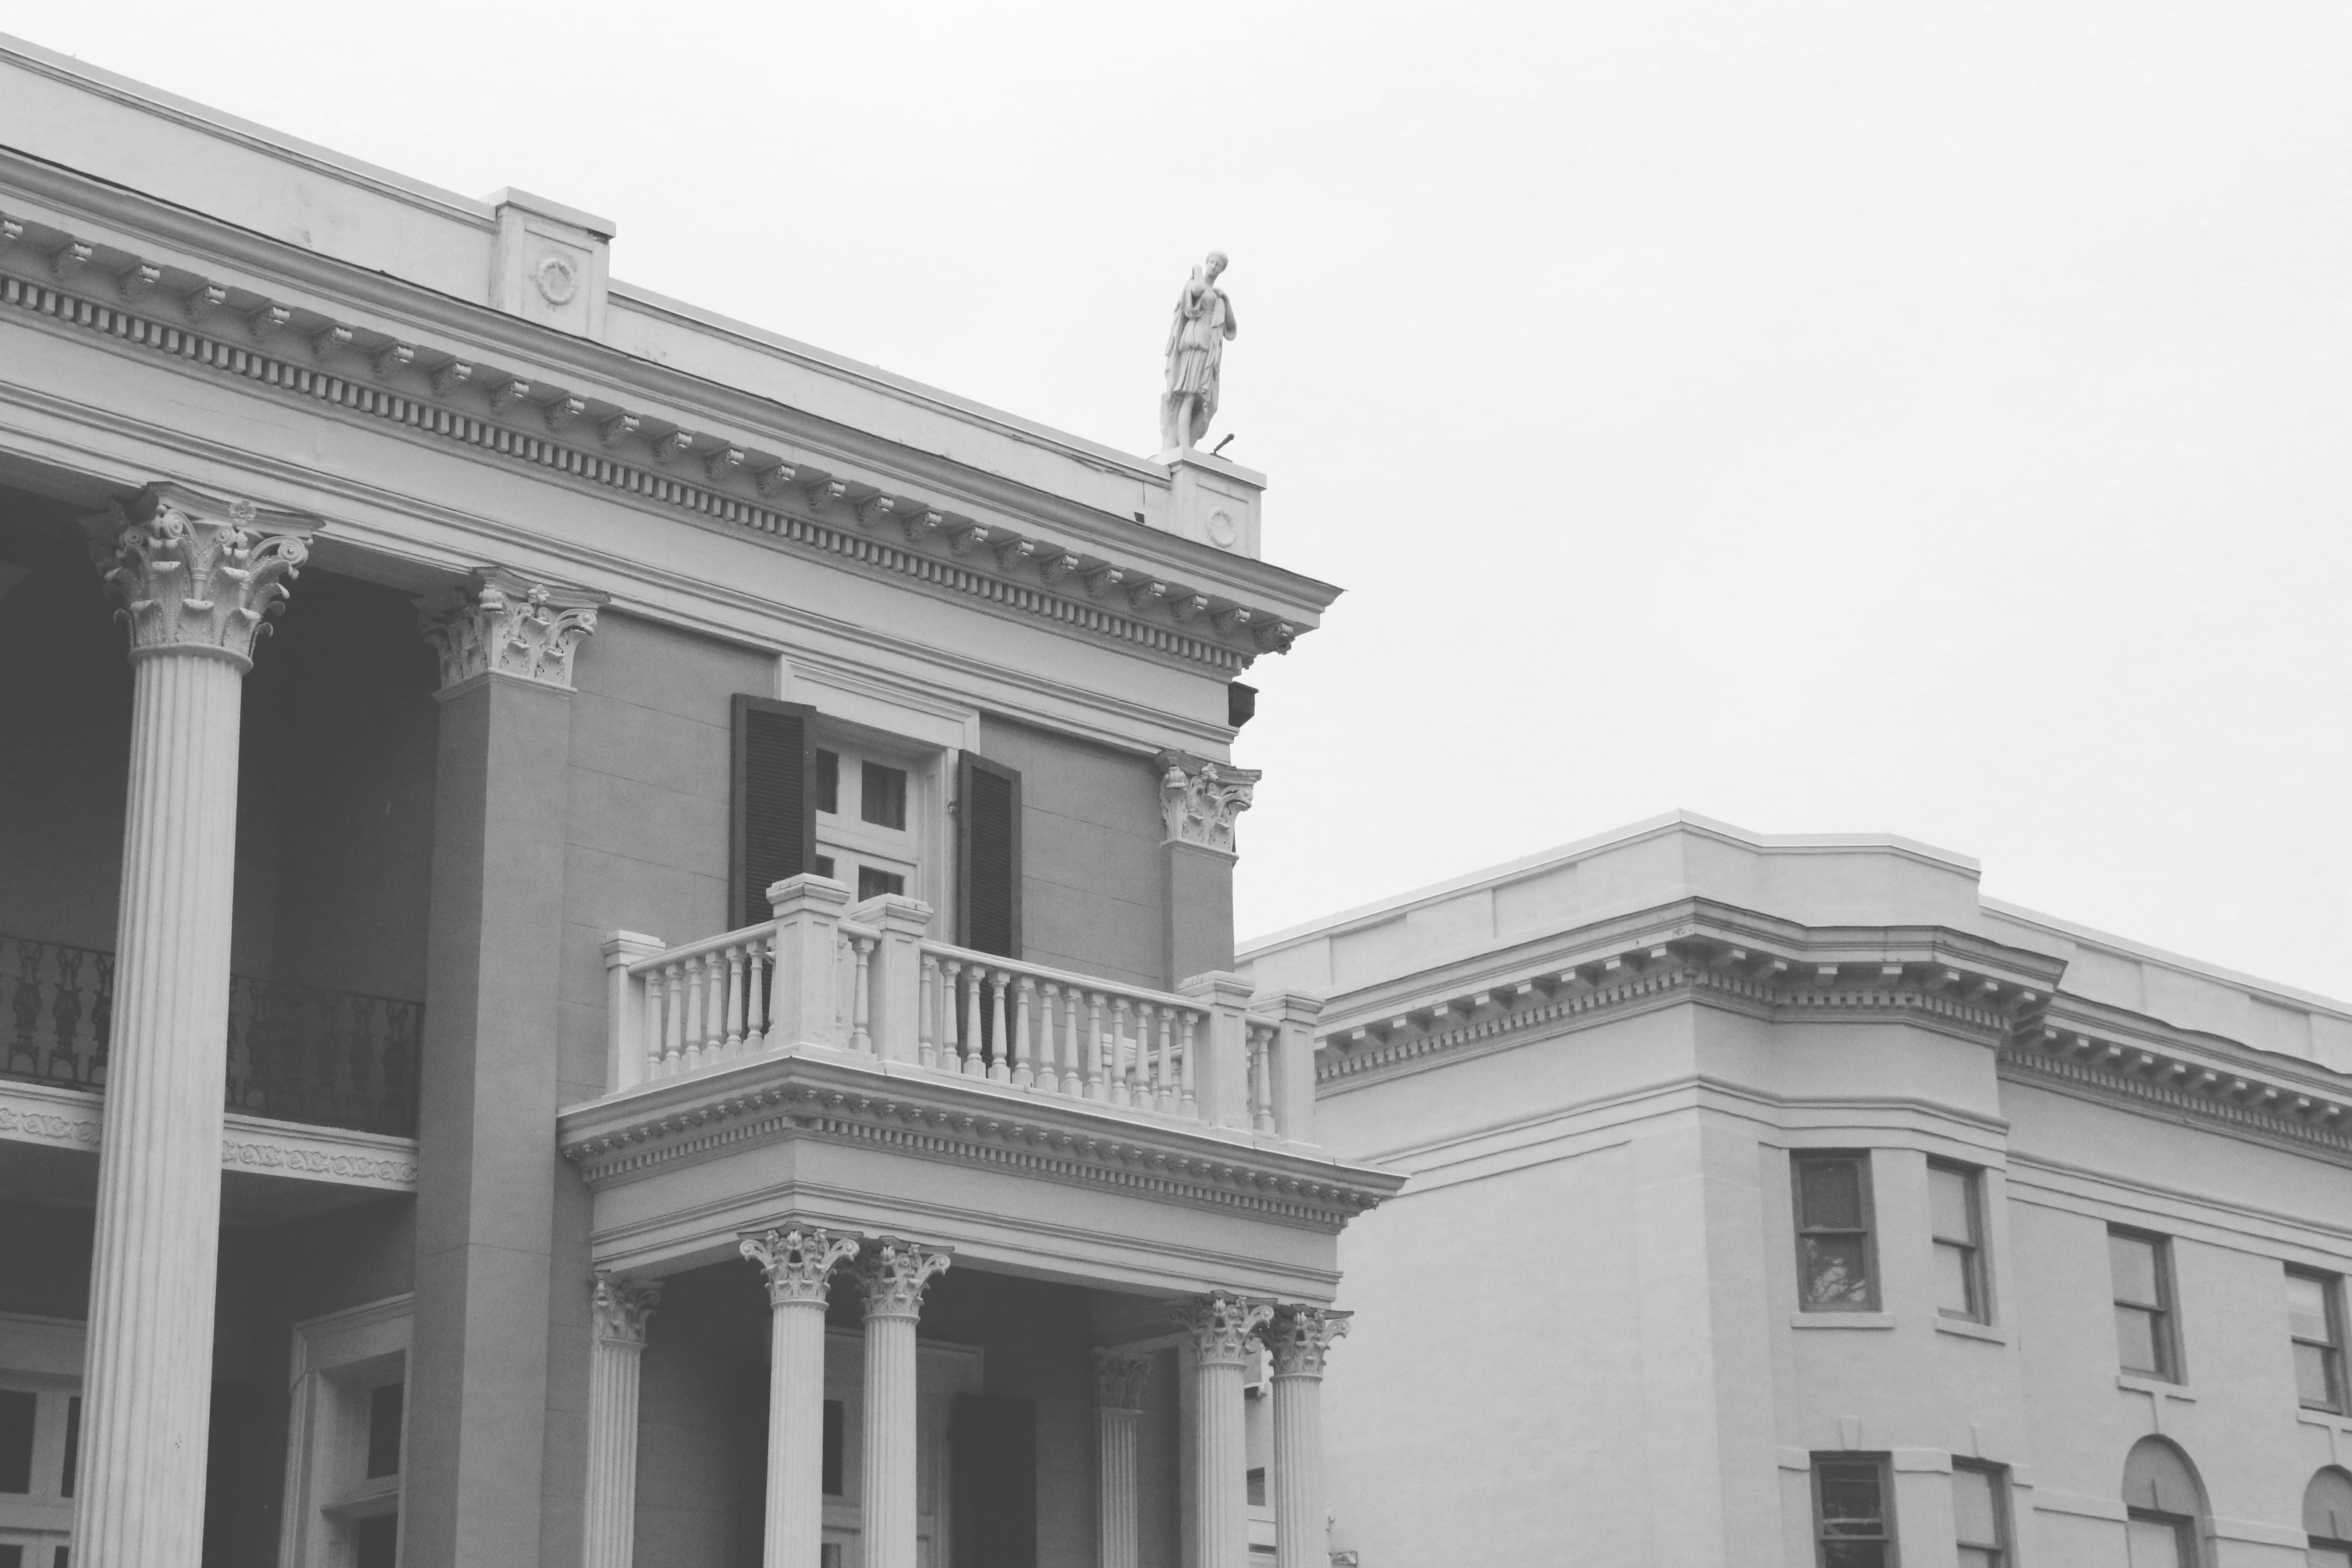
black and white, architecture, structure, white, mansion, house, building, palace, column, landmark, facade, monochrome, synagogue, courthouse, classical architecture, monochrome photography